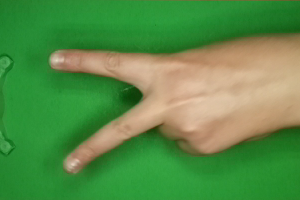
Label: scissors